Civil defence in Finland

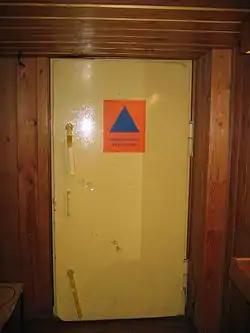
The fortified door of a shelter. Apartment blocks in Finland often have such shelters in the basement if there is no community shelter nearby. Note the international civil defence symbol on the door.

The Ministry of Interior maintains hard shelters, capable of accommodating 3.6 million persons, in cities and in other densely populated areas where two-thirds of the country's population live. They are built to withstand the detonation of a nuclear bomb at ground zero. There is no shelter program in rural areas nor are most detached dwellings and townhouses equipped with shelters. About 10 per cent of the shelters are carved out of natural rock, but most are beneath office and residential buildings. Some are designed for multiple use as parking garages, schoolrooms, skating rinks, and swimming pools. By law, builders are obliged to include shelters in blocks measuring or more. In the late 1980s, in Helsinki, 536,000 spaces were provided, of which 118,000 were in large rock shelters and 14,000 were in subway stations. The shelter space was sufficient to accommodate over 100 per cent of the nighttime population of the city, but only 67 per cent of the daytime population.